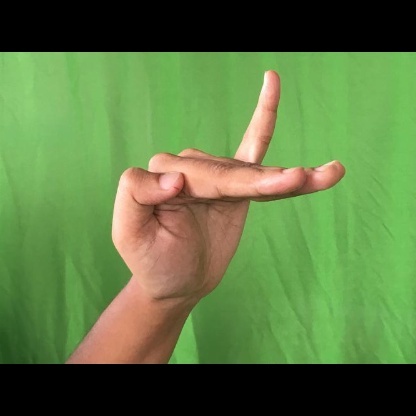
Mudra: Hamsapaksha